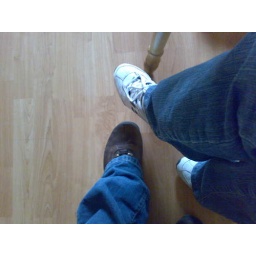
Odd camera effect on the white shoe - looks above the ground.